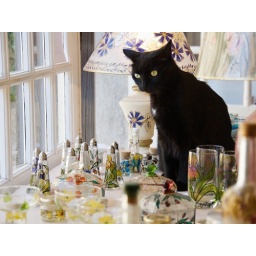
cat in glass shop